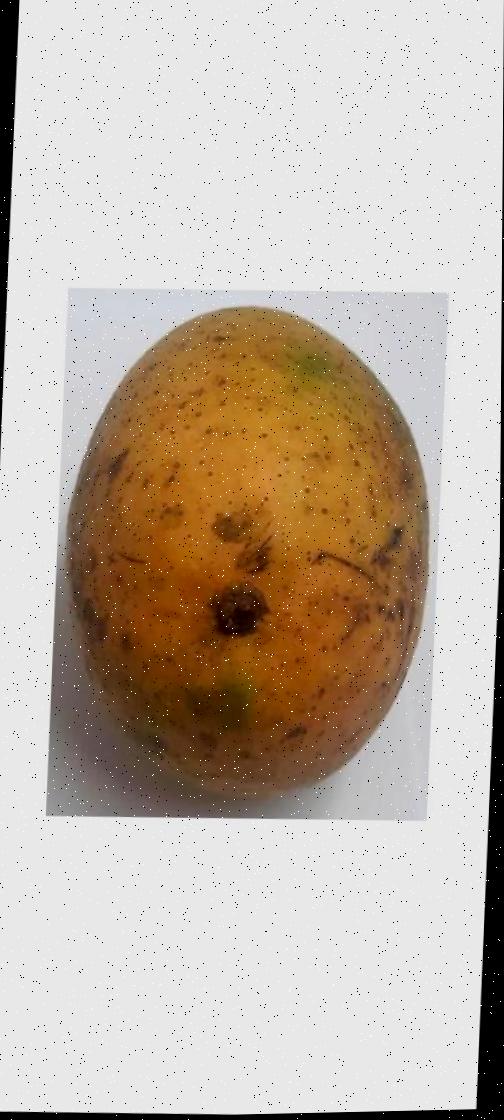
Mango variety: Ashshina Classic